Oh! Edo Rocket

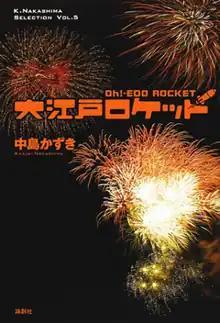
Cover of the novel

is a 2001 stage play written for the Gekidan Shinkansen theater troupe by Kazuki Nakashima and directed by Hidenori Inōe, with a novelization released in August of the same year. A manga adaptation illustrated by Una Hamana was serialized in Kodansha's manga magazine "Monthly Afternoon" from February 2007 to July 2009, with its chapters collected in three volumes. A twenty-six episode anime television series by Madhouse was broadcast in Japan from April to September 2007. It is a comedic story often breaking the fourth wall, that involves a fireworks maker in medieval Edo and his efforts to build a rocket to carry an alien back to her people on the Moon. The anime series was licensed in North America by Funimation.